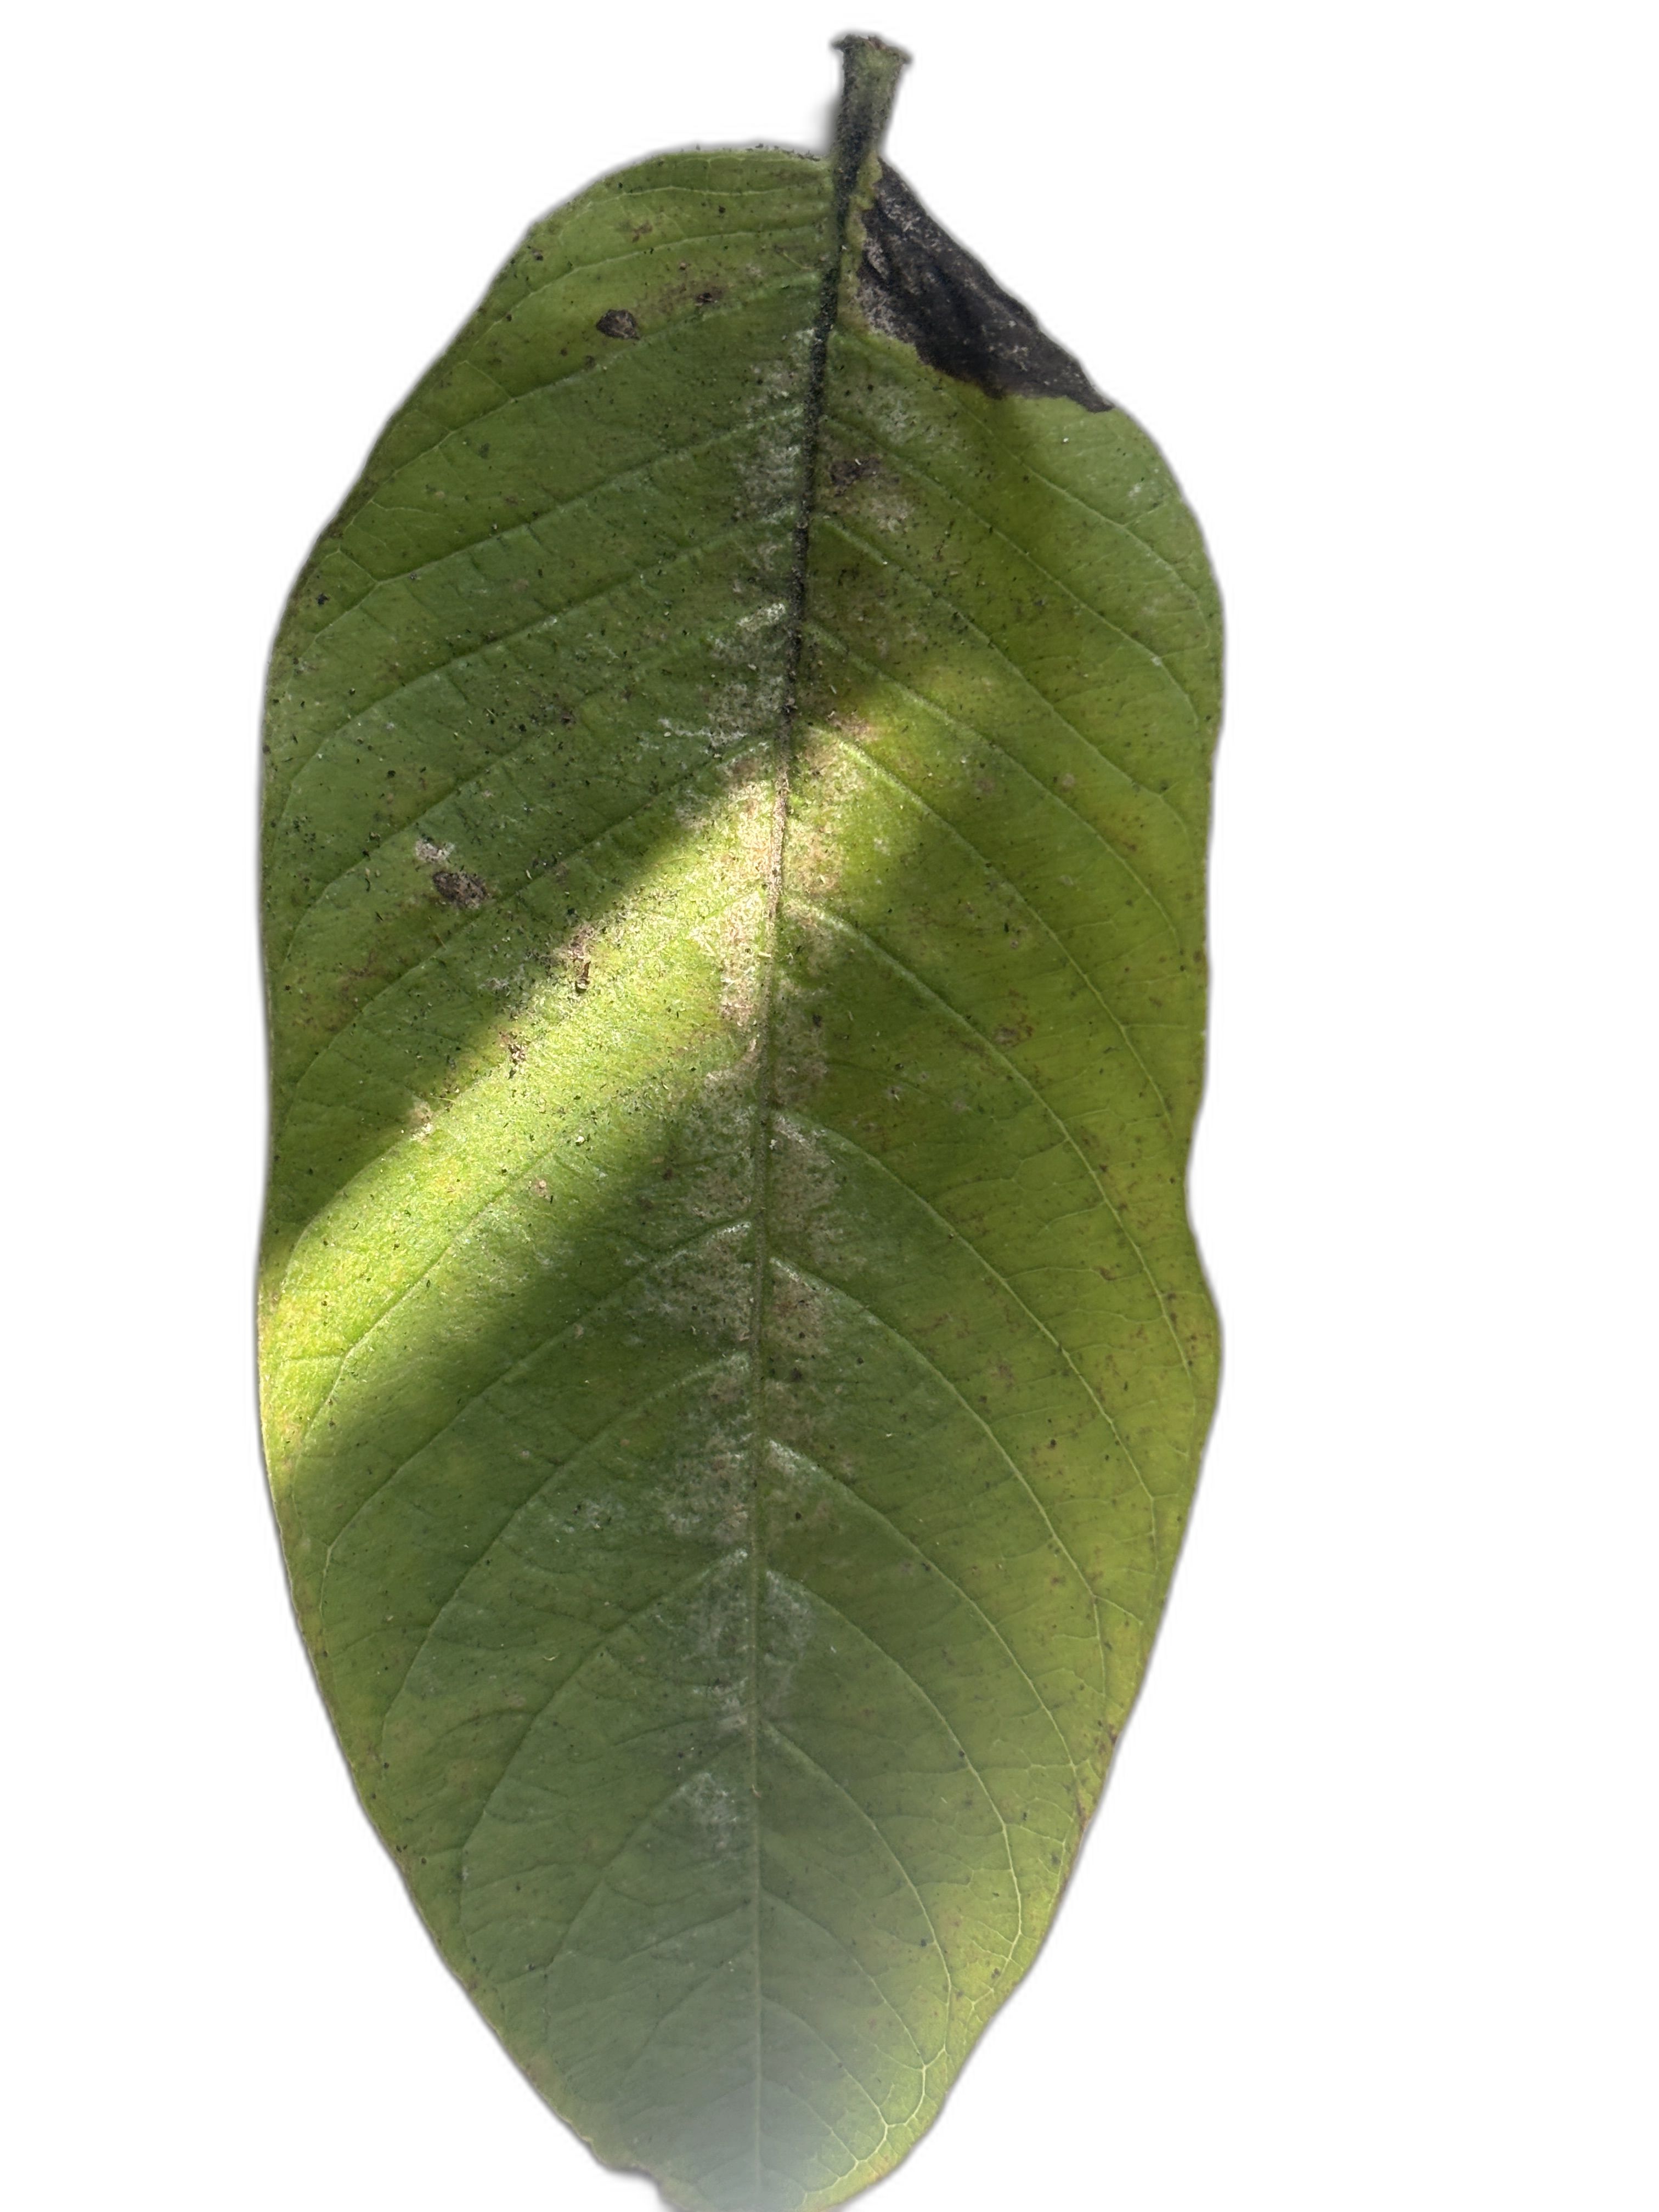
Plant part: leaf
Disease: Canker